Duramax I4 engine

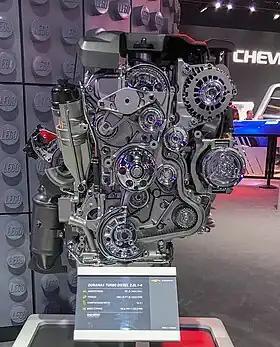
Duramax LWN

The Duramax I4 engine is a family of turbocharged diesel I4 engines sold by General Motors in 2.5 and 2.8 liter sizes as an option for the Chevrolet Colorado, GMC Canyon, Chevrolet Express, and GMC Savana in southeast Asia and Oceania (Australia / New Zealand) from 2012, and in North America from 2016 through 2022. They are closely related to the VM Motori "R 425" and "A 428", and were produced at the General Motors Thailand plant in Rayong.